United Nations Security Council Resolution 1342

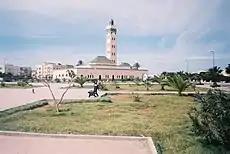
Dakhla in Western Sahara

United Nations Security Council resolution 1342 was adopted unanimously on 27 February 2001. After recalling all previous resolutions on Western Sahara, in particular resolutions 1108 (in 1997), 1292, 1301,1309 and 1324 (all in 2000), the Council extended the mandate of the United Nations Mission for the Referendum in Western Sahara (MINURSO) until 30 April 2001.